Palace Hotel, Perth

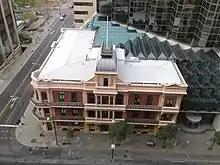
Palace Hotel from above showing the adjoining 108 St Georges Terrace

The site was first used as a lodging house when the King's Head Hotel operated there from at least 1830, owned and operated by William Dixon. In 1831 Dixon sold it to William Henry Leeder after which it was known as "Leeder's Hotel", with it becoming a social centre for the town with many important dinners and celebrations conducted there. The "Perth Gazette" wrote in August 1833: